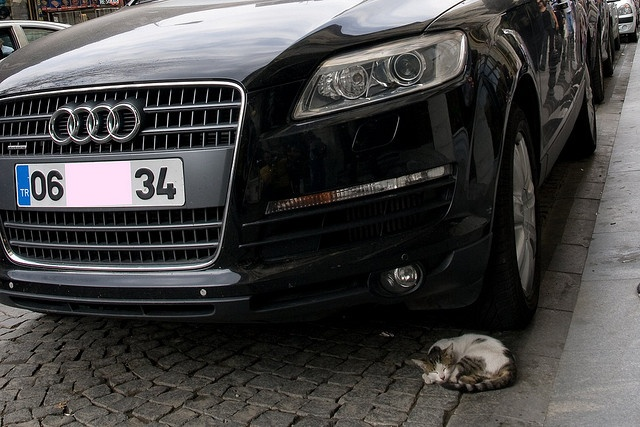
A cat laying down in front of a car.
The front of a silver gray car with a small cat laying in front of a tire.
A cute cat laying down near the tire of  a car.
A cat in the street, sleeping under a parked car.
A cat takes a nap under the wheel of a car.